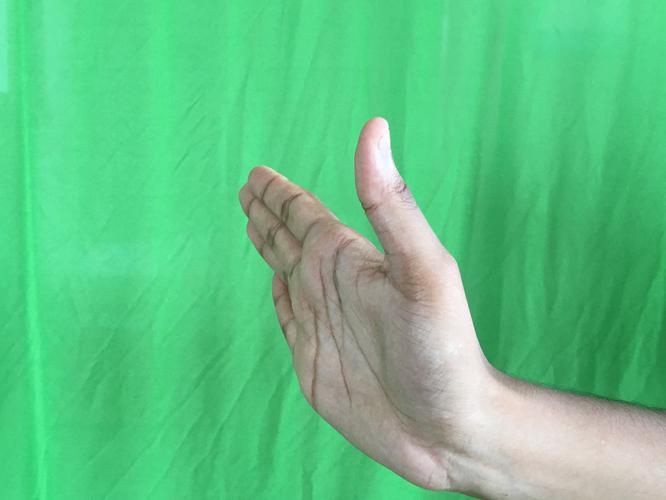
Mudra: Ardhachandran
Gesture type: single_hand